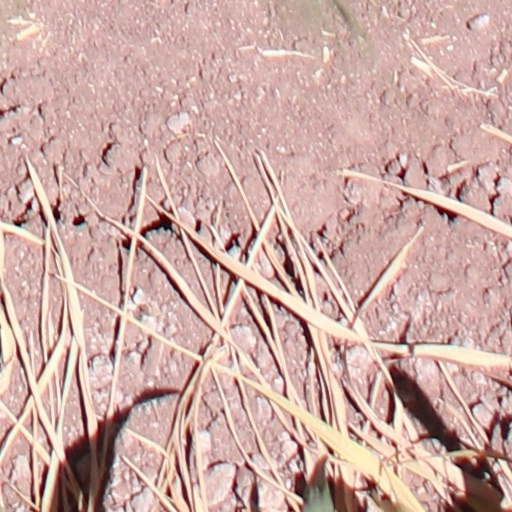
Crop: wheat